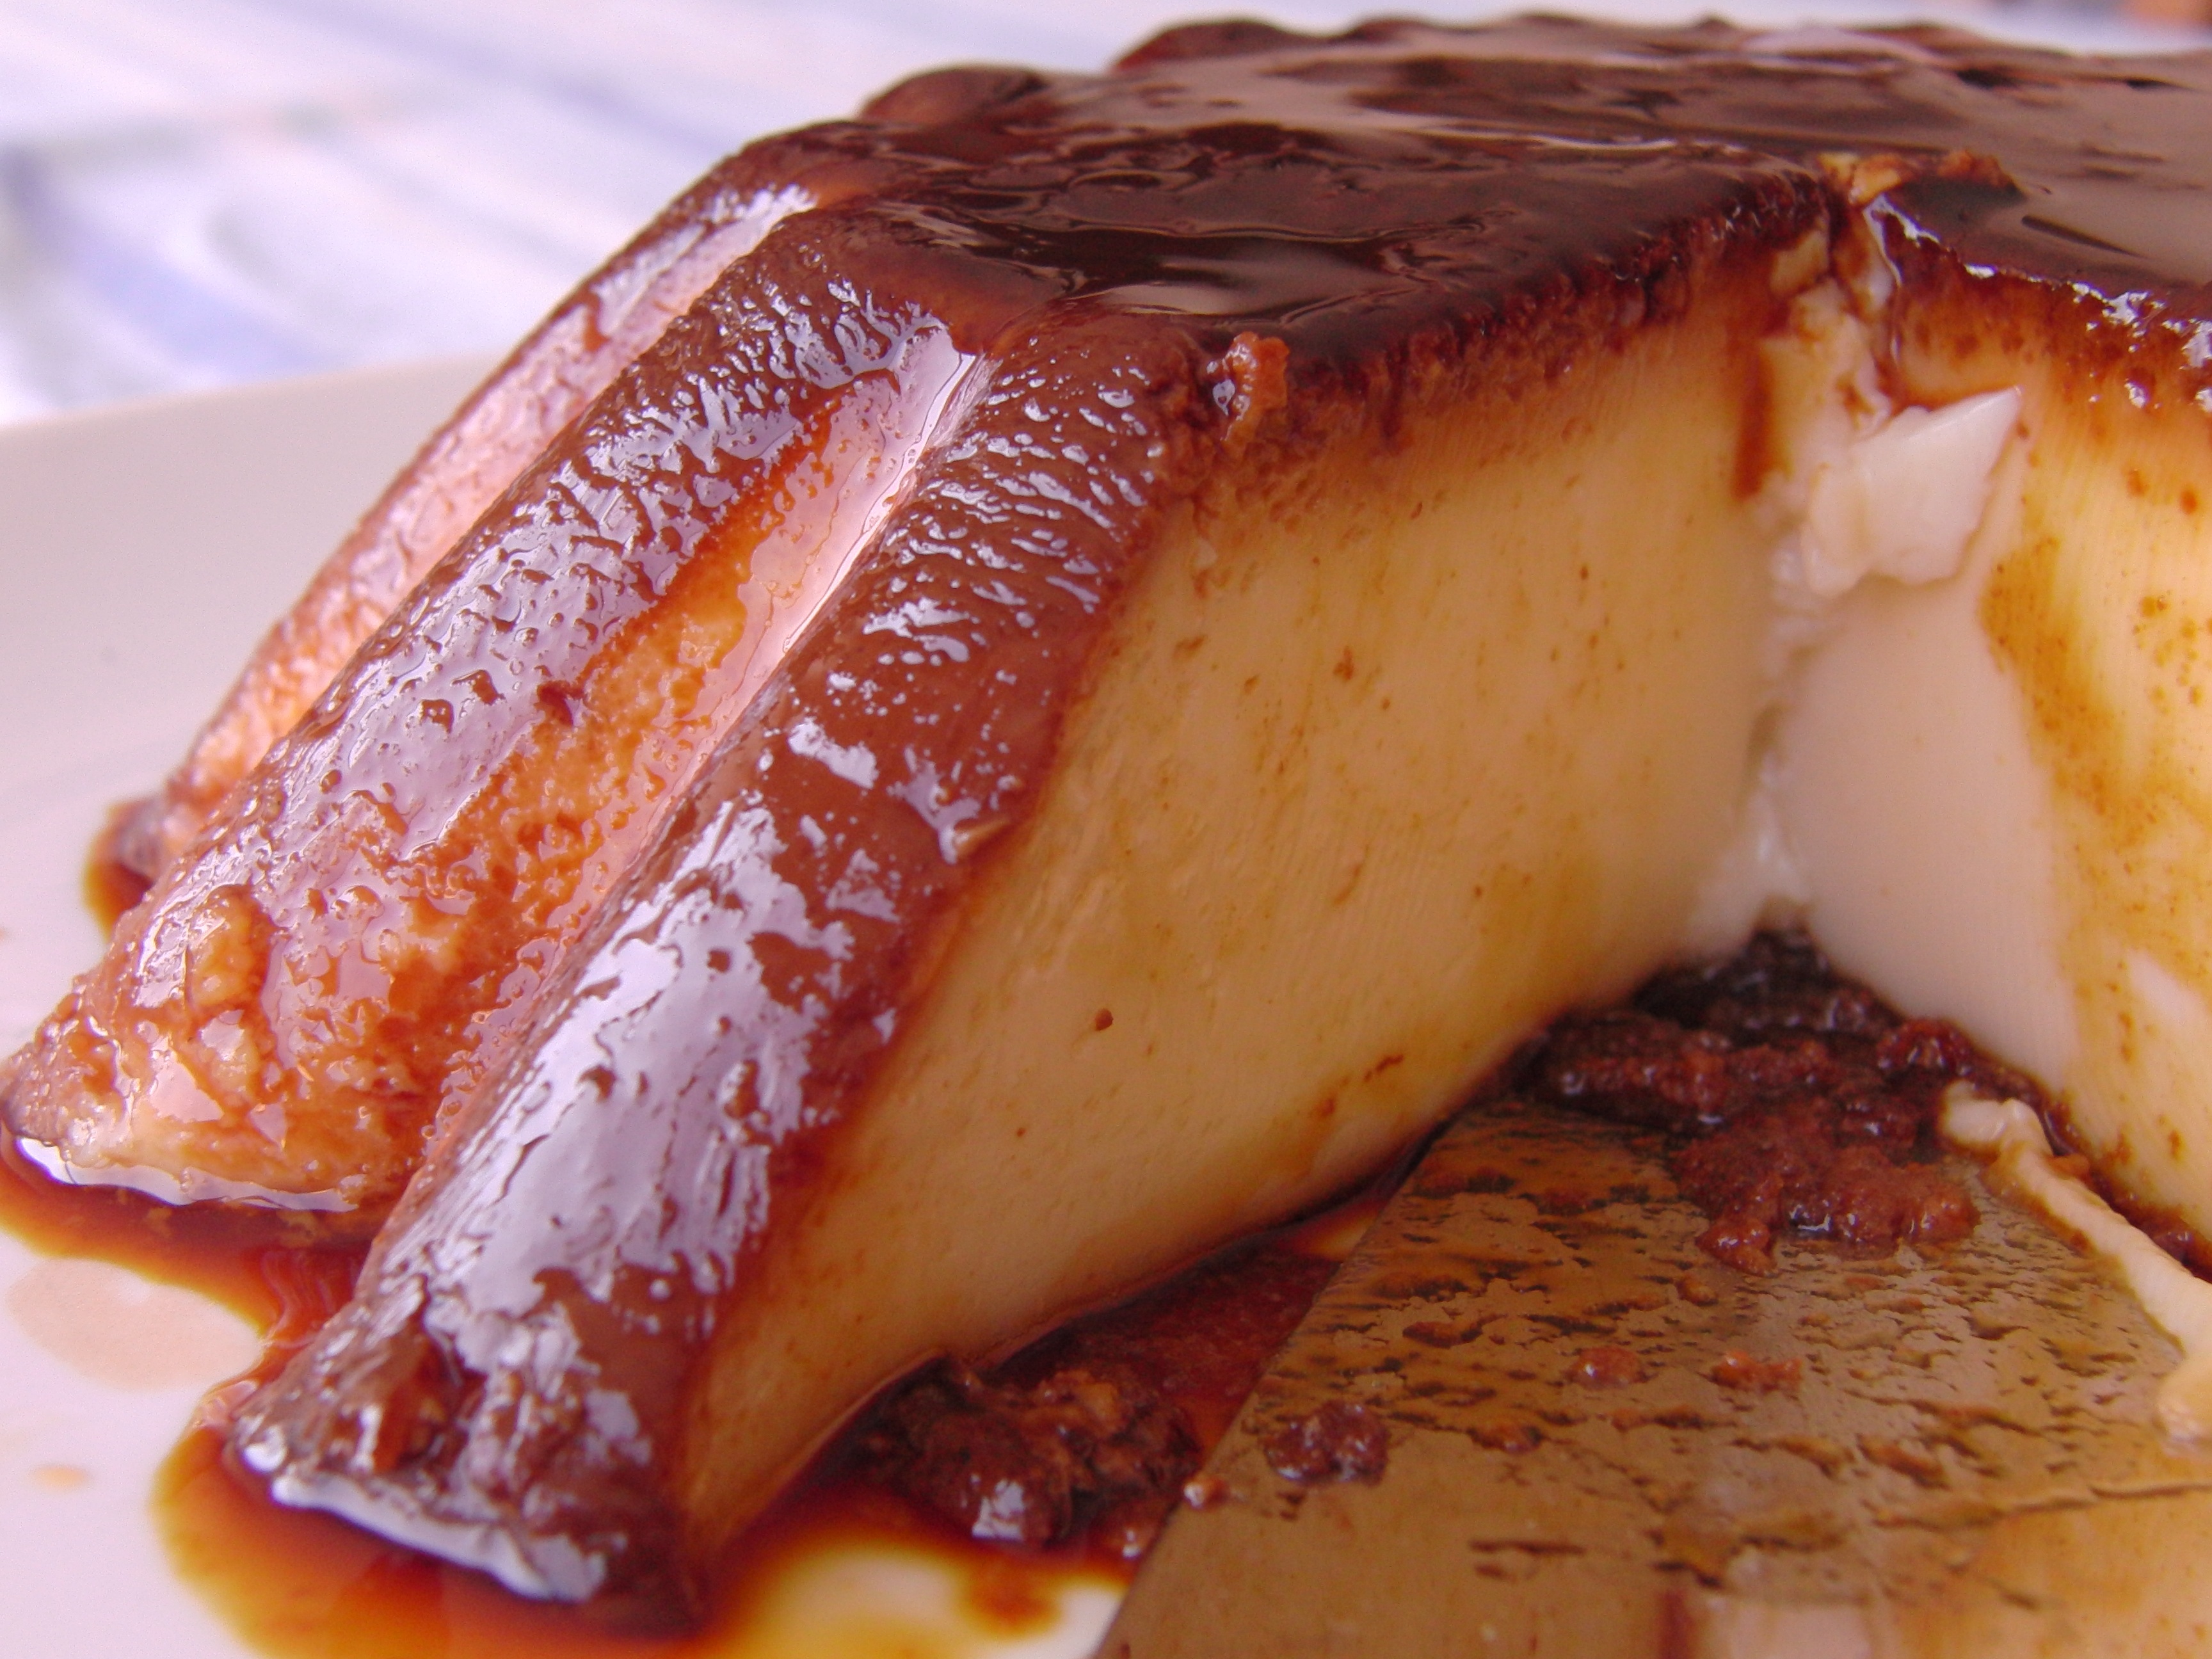
sweet, dish, meal, food, produce, brown, breakfast, dessert, cuisine, cake, flavor, flan